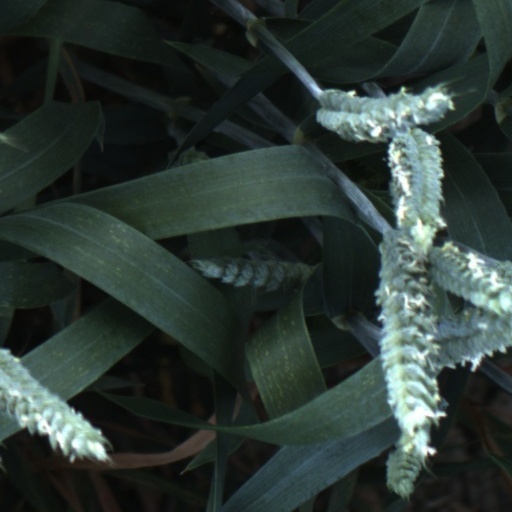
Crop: wheat